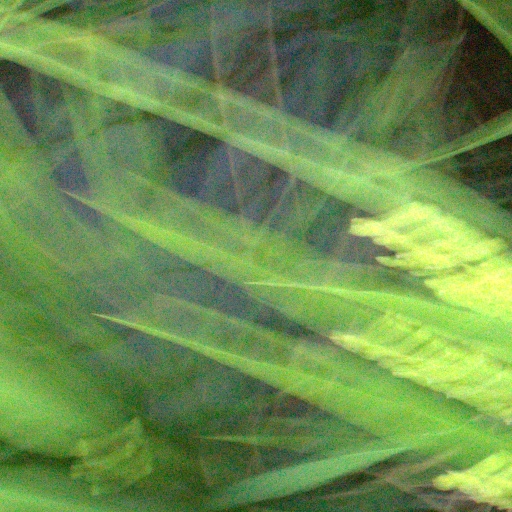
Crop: rice